The Forbidden Forest of the Upper Cibeet River

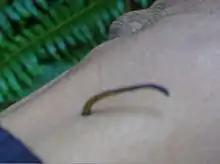
The Upper Cibeet leech: It starts this small when first sucking our blood, but will soon grow to the size of a finger.

The blood worm (Pacet) is common in the forest. This leech does not live in water but crawls everywhere on land and trees, not unlike the worm or caterpillar, in search of animals (including people) to feed on.